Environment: real
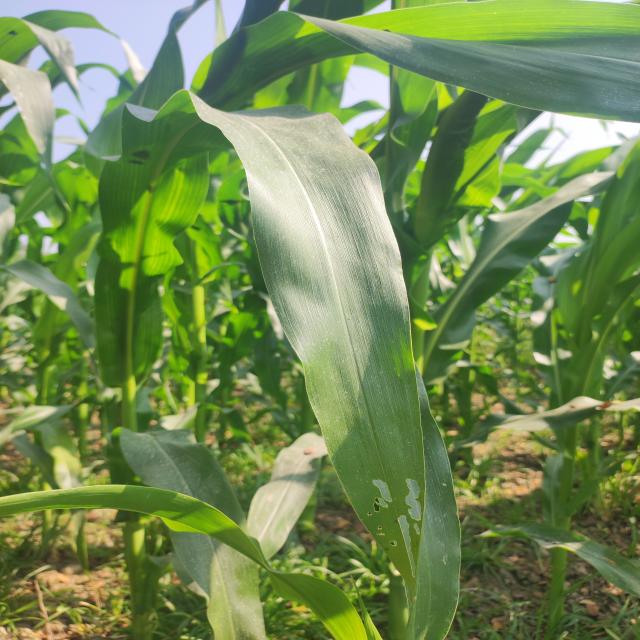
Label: fall_armyworm